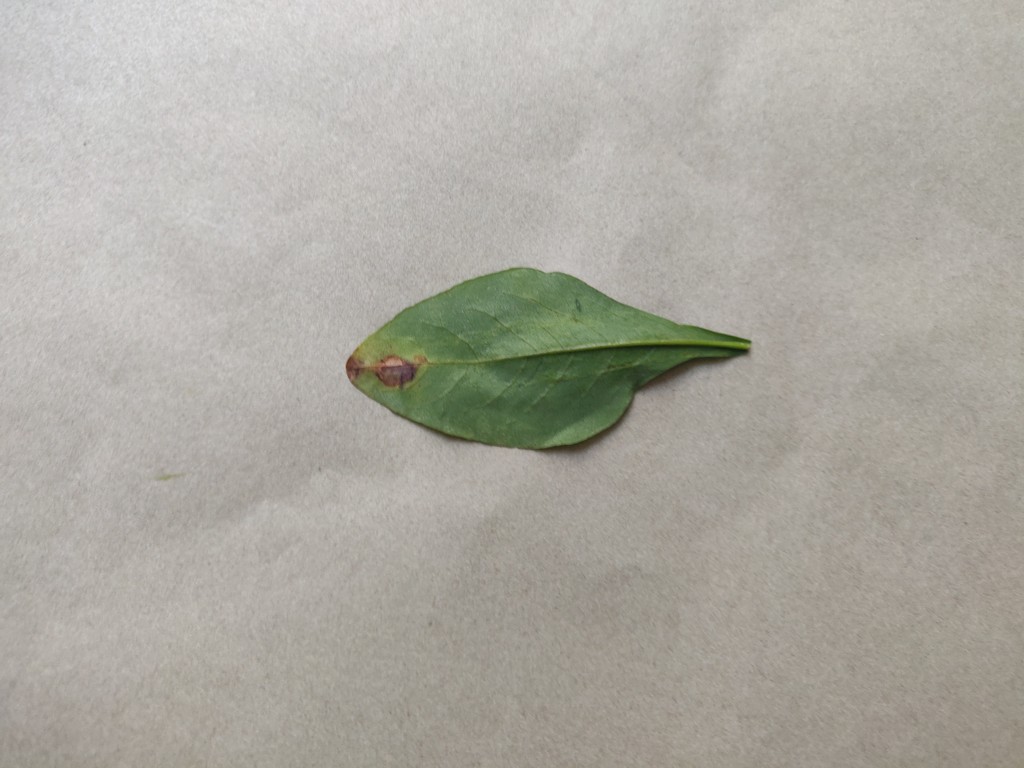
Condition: Unhealthy
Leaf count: single
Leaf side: back